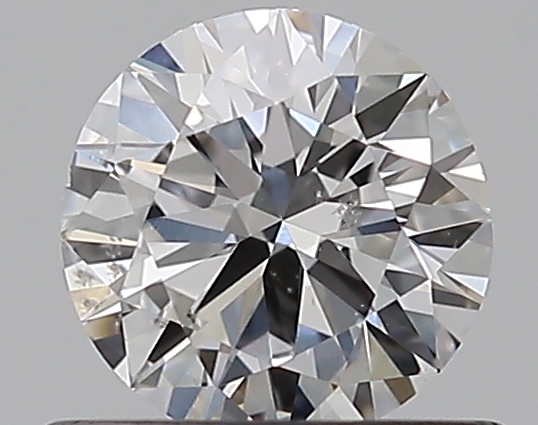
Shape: round
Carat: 0.5
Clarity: SI1
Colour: F
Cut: GD
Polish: VG
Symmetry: F
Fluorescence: N
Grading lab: GIA
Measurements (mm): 5.13 x 5.22 x 3.05